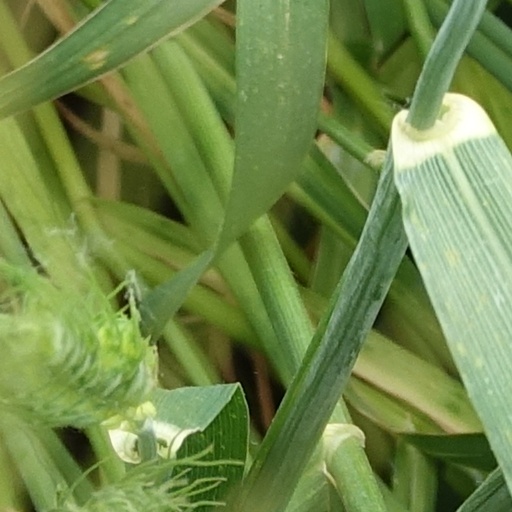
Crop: wheat